White dwarf

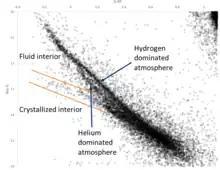
The white dwarf cooling sequence seen by ESA's Gaia mission. The axes are absolute magnitude in the G-band vs. a color index G-band magnitude minus RP (Gaia red photometer) magnitude

White dwarf core material is a completely ionized plasma—a mixture of nuclei and electrons—that is initially in a fluid state. It was theoretically predicted in the 1960s that at a late stage of cooling, it should crystallize into a solid state, starting at its center. The crystal structure is thought to be a body-centered cubic lattice. In 1995 it was suggested that asteroseismological observations of pulsating white dwarfs yielded a potential test of the crystallization theory, and in 2004, observations were made that suggested approximately 90% of the mass of BPM 37093 had crystallized. Other work gives a crystallized mass fraction of between 32% and 82%.